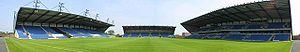
Le Kassam Stadium est une enceinte sportive anglaise accueillant des matchs de football et de rugby à XV.